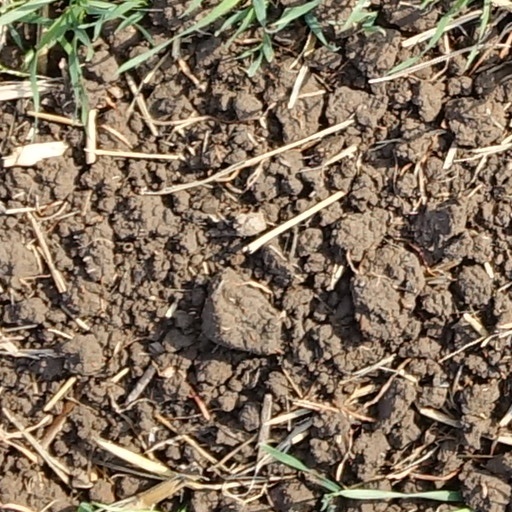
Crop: wheat